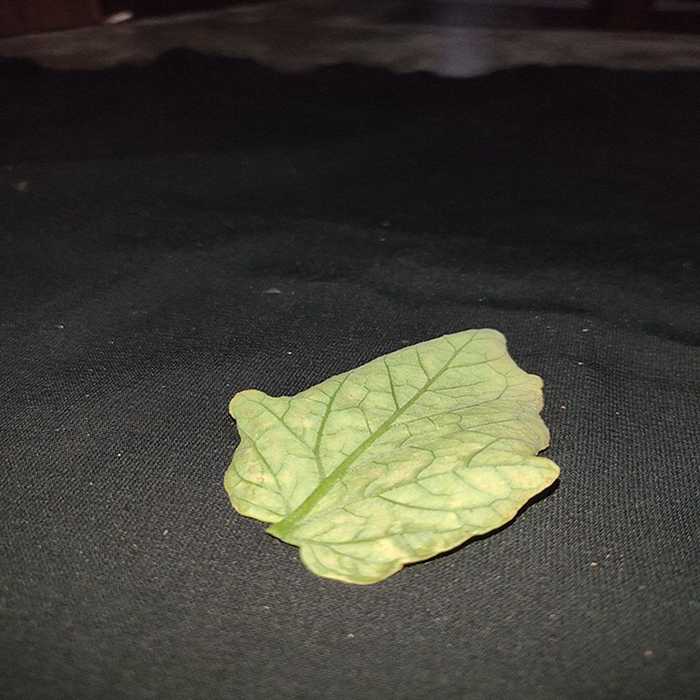
Plant: Tomato
Label: Tomato spotted wilt